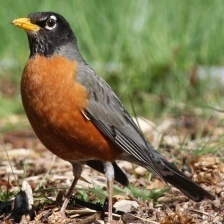
Species: AMERICAN ROBIN
Scientific name: TURDUS MIGRATORIUS
ImageNet parent category: robin